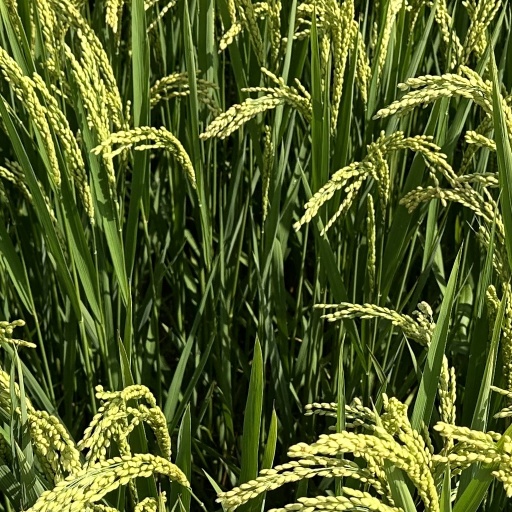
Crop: rice